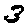
Label: 3